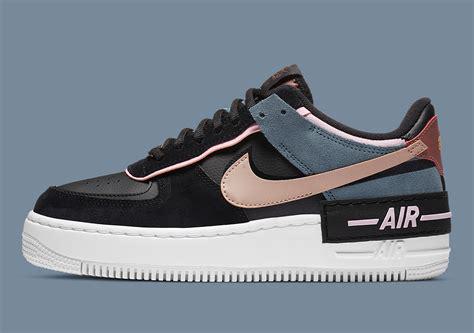
Brand: Nike
Model: Air Force 1 07 LV8